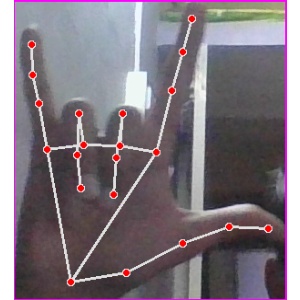
अक्षर: व